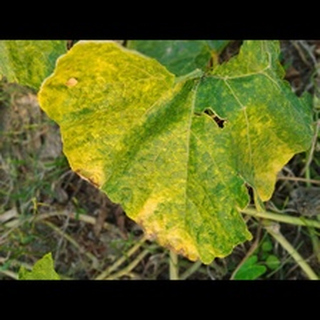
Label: pumpkin_mosaic_disease